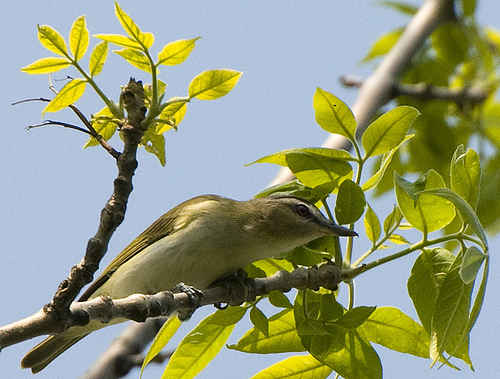
a bird with a cream underbelly and brown tones all overa small brown bird with a lighter underbelly and black beak.
a medium sized bird whose yellow orange feathers blend in with the leaves surrounding it.
this bird has greenish brown wings, a greenish white belly, and grey feet.
a lithe shaped bird with eye close to the crown
this bird has wings that are brown and has a yellow bellow and black billlong grey bird with light green cheek patch and coverts, secondaries and primaries.
this bird is primarily brown with a lighter colored belly and some black markings on the crown.
this medium-sized bird has a sharp bill, light green belly, and dark colored wings.
this bird has a pointed black bill, with a black cheek patch.
Species: Red Eyed Vireo